Scientific calculator

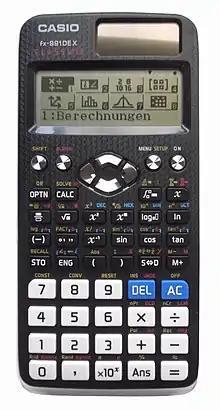
Casio fx-991DE X - a modern digital calculator from Casio with a dot matrix "Natural Textbook" LCD

A scientific calculator is an electronic calculator, either desktop or handheld, designed to perform calculations using basic (addition, subtraction, multiplication, division) and advanced (trigonometric, hyperbolic, etc.) mathematical operations and functions. They have completely replaced slide rules as well as books of mathematical tables and are used in both educational and professional settings.